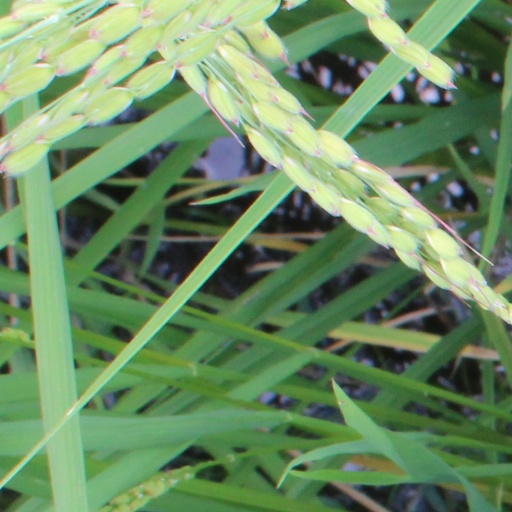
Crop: rice